Pioneer Square, Seattle

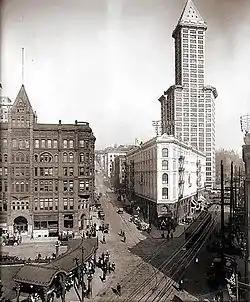
Pioneer Square, March 17, 1917. In the upper-right is the Smith Tower. Below it is the Seattle Hotel. On the left are the Pioneer Building and the pergola.

By the end of 1889, Seattle had become the largest city in Washington with 40,000 residents. That same year, the Great Seattle Fire resulted in the complete destruction of Pioneer Square. However, the economy was strong at the time, so Pioneer Square was quickly rebuilt. Many of the new buildings show the influence of the Romanesque Revival architectural mode, although influence of earlier Victorian modes is also widespread. Because of drainage problems new development was built at a higher level literally burying the remains of old Pioneer Square. Anticipating the planned regrade, many buildings were built with two entrances, one at the old, low level, and another higher up. Visitors can take the Seattle Underground Tour to see what remains of the old storefronts.